Saugeen Shores

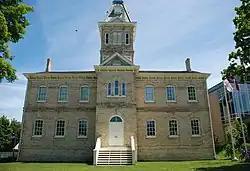
33 Victoria Street, the Old Public School, now part of the Bruce County Museum and Cultural Centre.

Three other lighthouses have been designated under the federal Heritage Lighthouse Protection Act in 2012: McNab Point and both the Front and Rear Range lights at the Saugeen River Front.